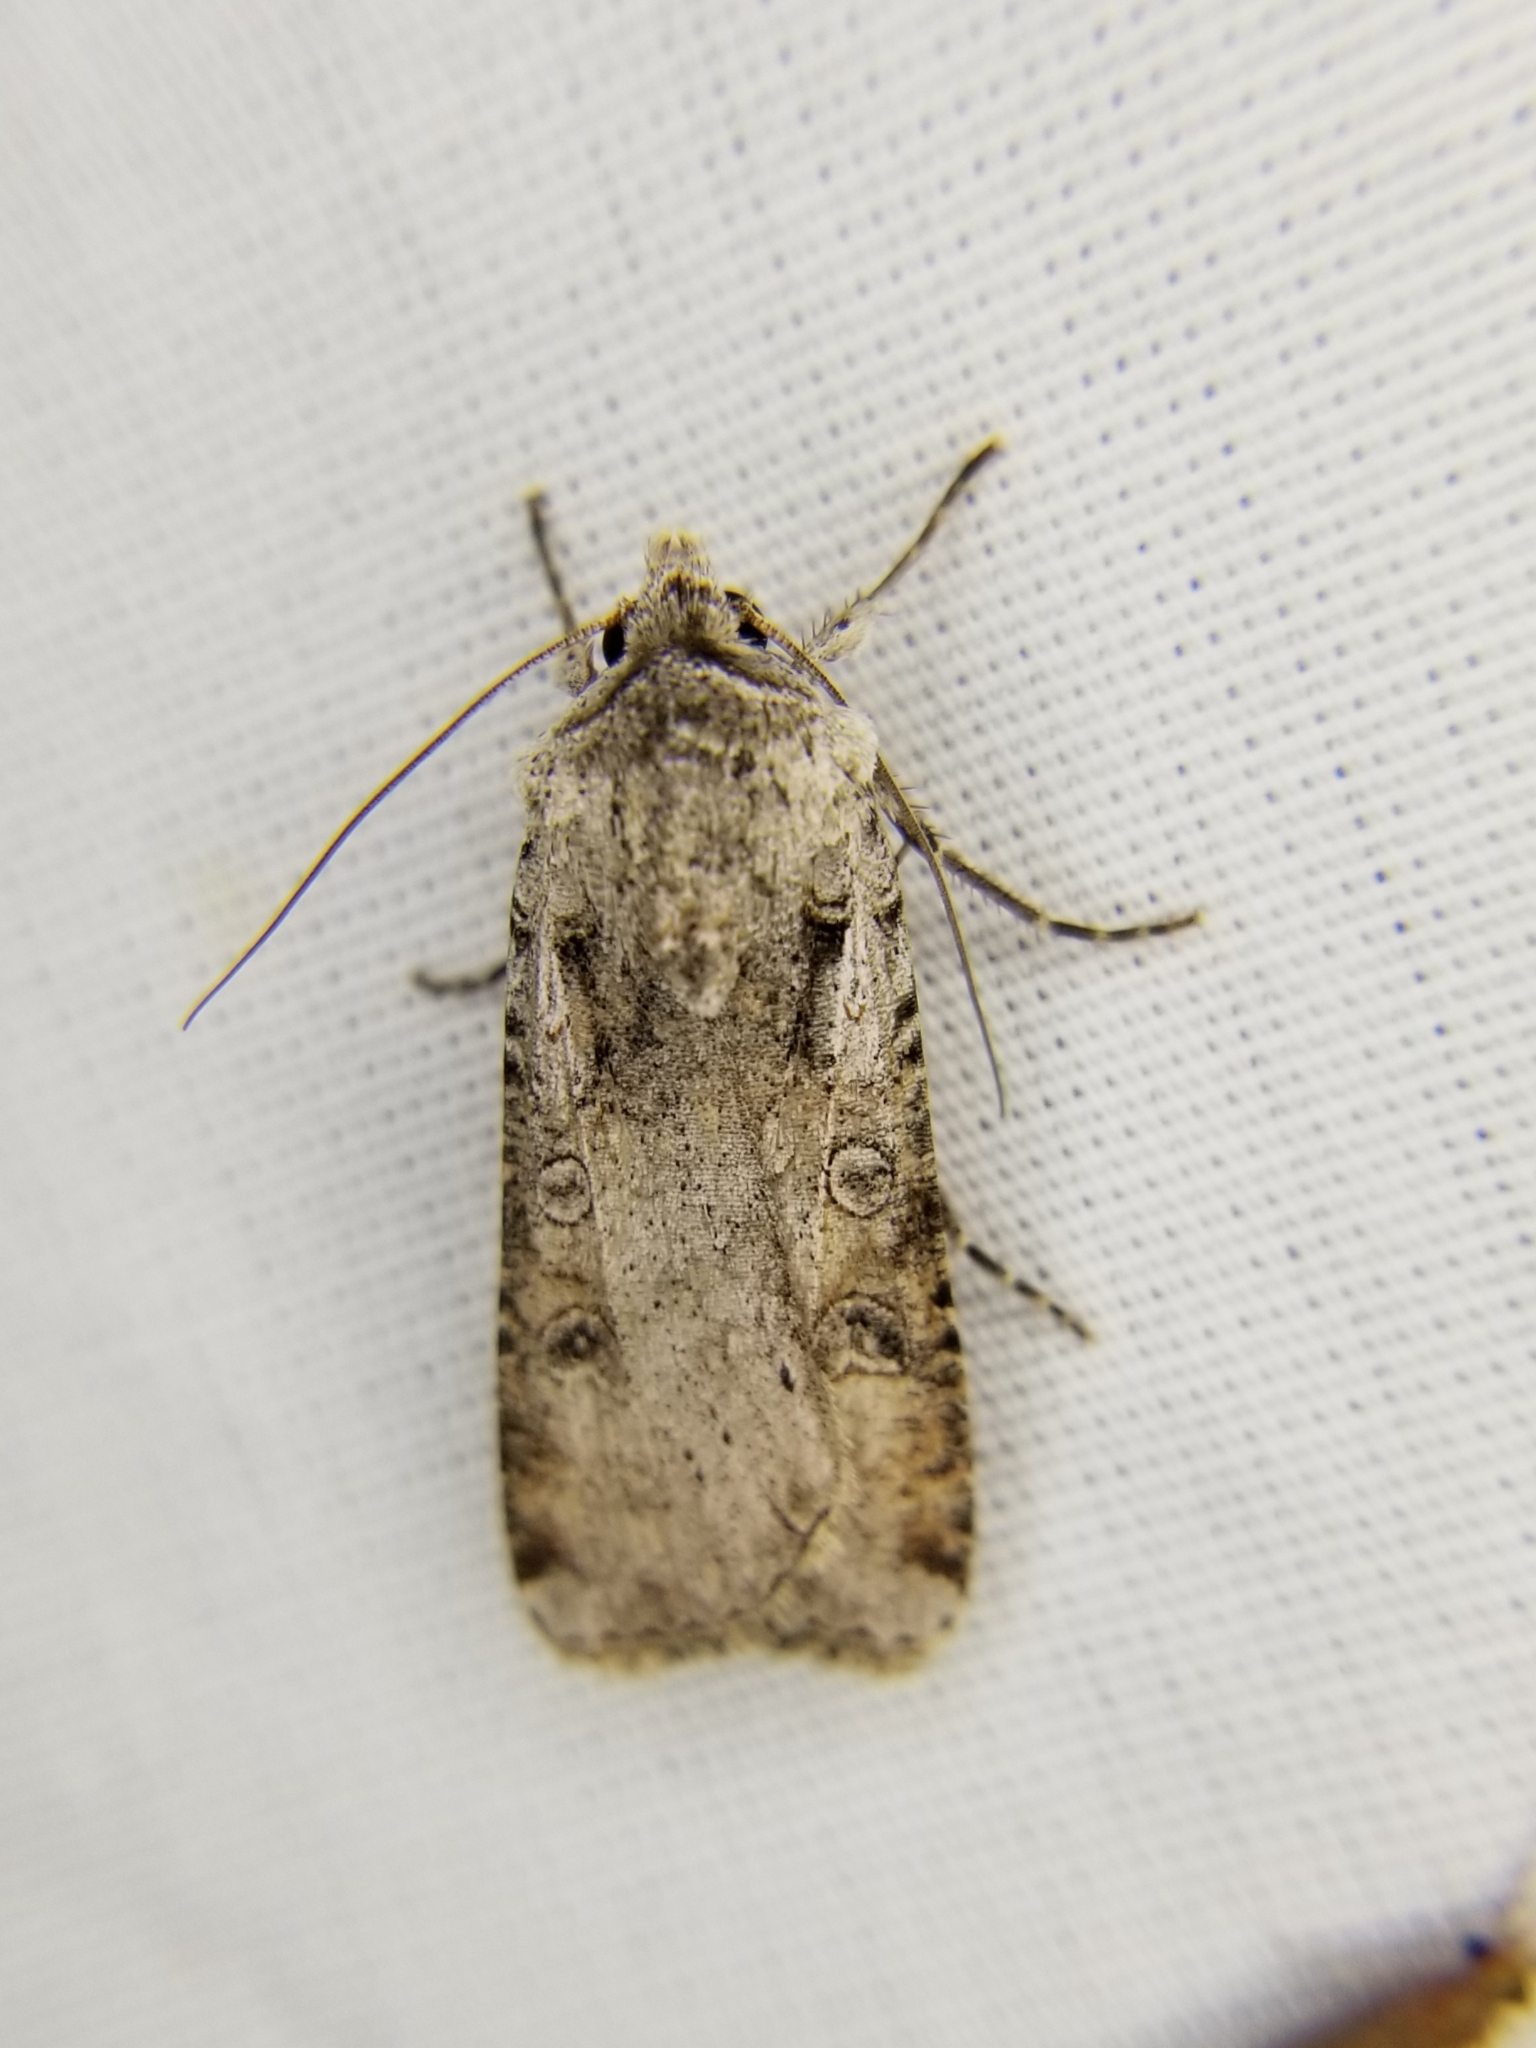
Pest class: cutworms